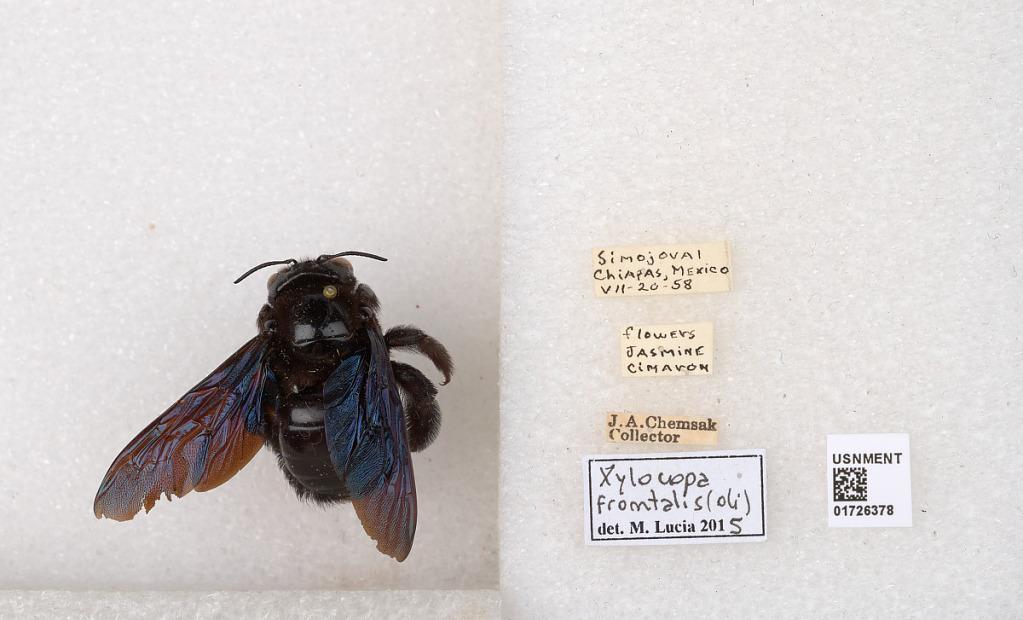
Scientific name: Xylocopa (Neoxylocopa) frontalis (Olivier)
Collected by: J. Chemsak
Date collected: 1958-7-20
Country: Mexico
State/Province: Chiapas
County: Simojovel
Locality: Simojoval
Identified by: Lucia, M.